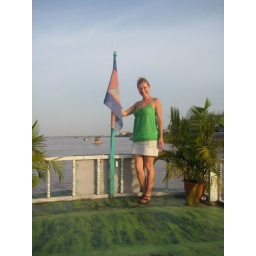
On the river boat in Phnom Penh, Cambodia